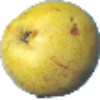
Label: Pear Monster 1